Suaeda aegyptiaca

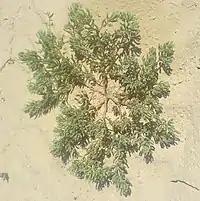
"Suaeda aegyptiaca" in South of Iran

The bracts in the inflorescence can be subclavate to clavate, and are arched towards the stem but spread outwards. The lower bracts are much longer than the upper bracts. The upper bracts are as long as or shorter than the clusters of flowers or fruit they subtend. The bracteoles are 0.8 to 1mm in length, narrowly ovate, trullate or triangular in shape, and have an acute or acuminate tip, and lacerated to toothed margins.